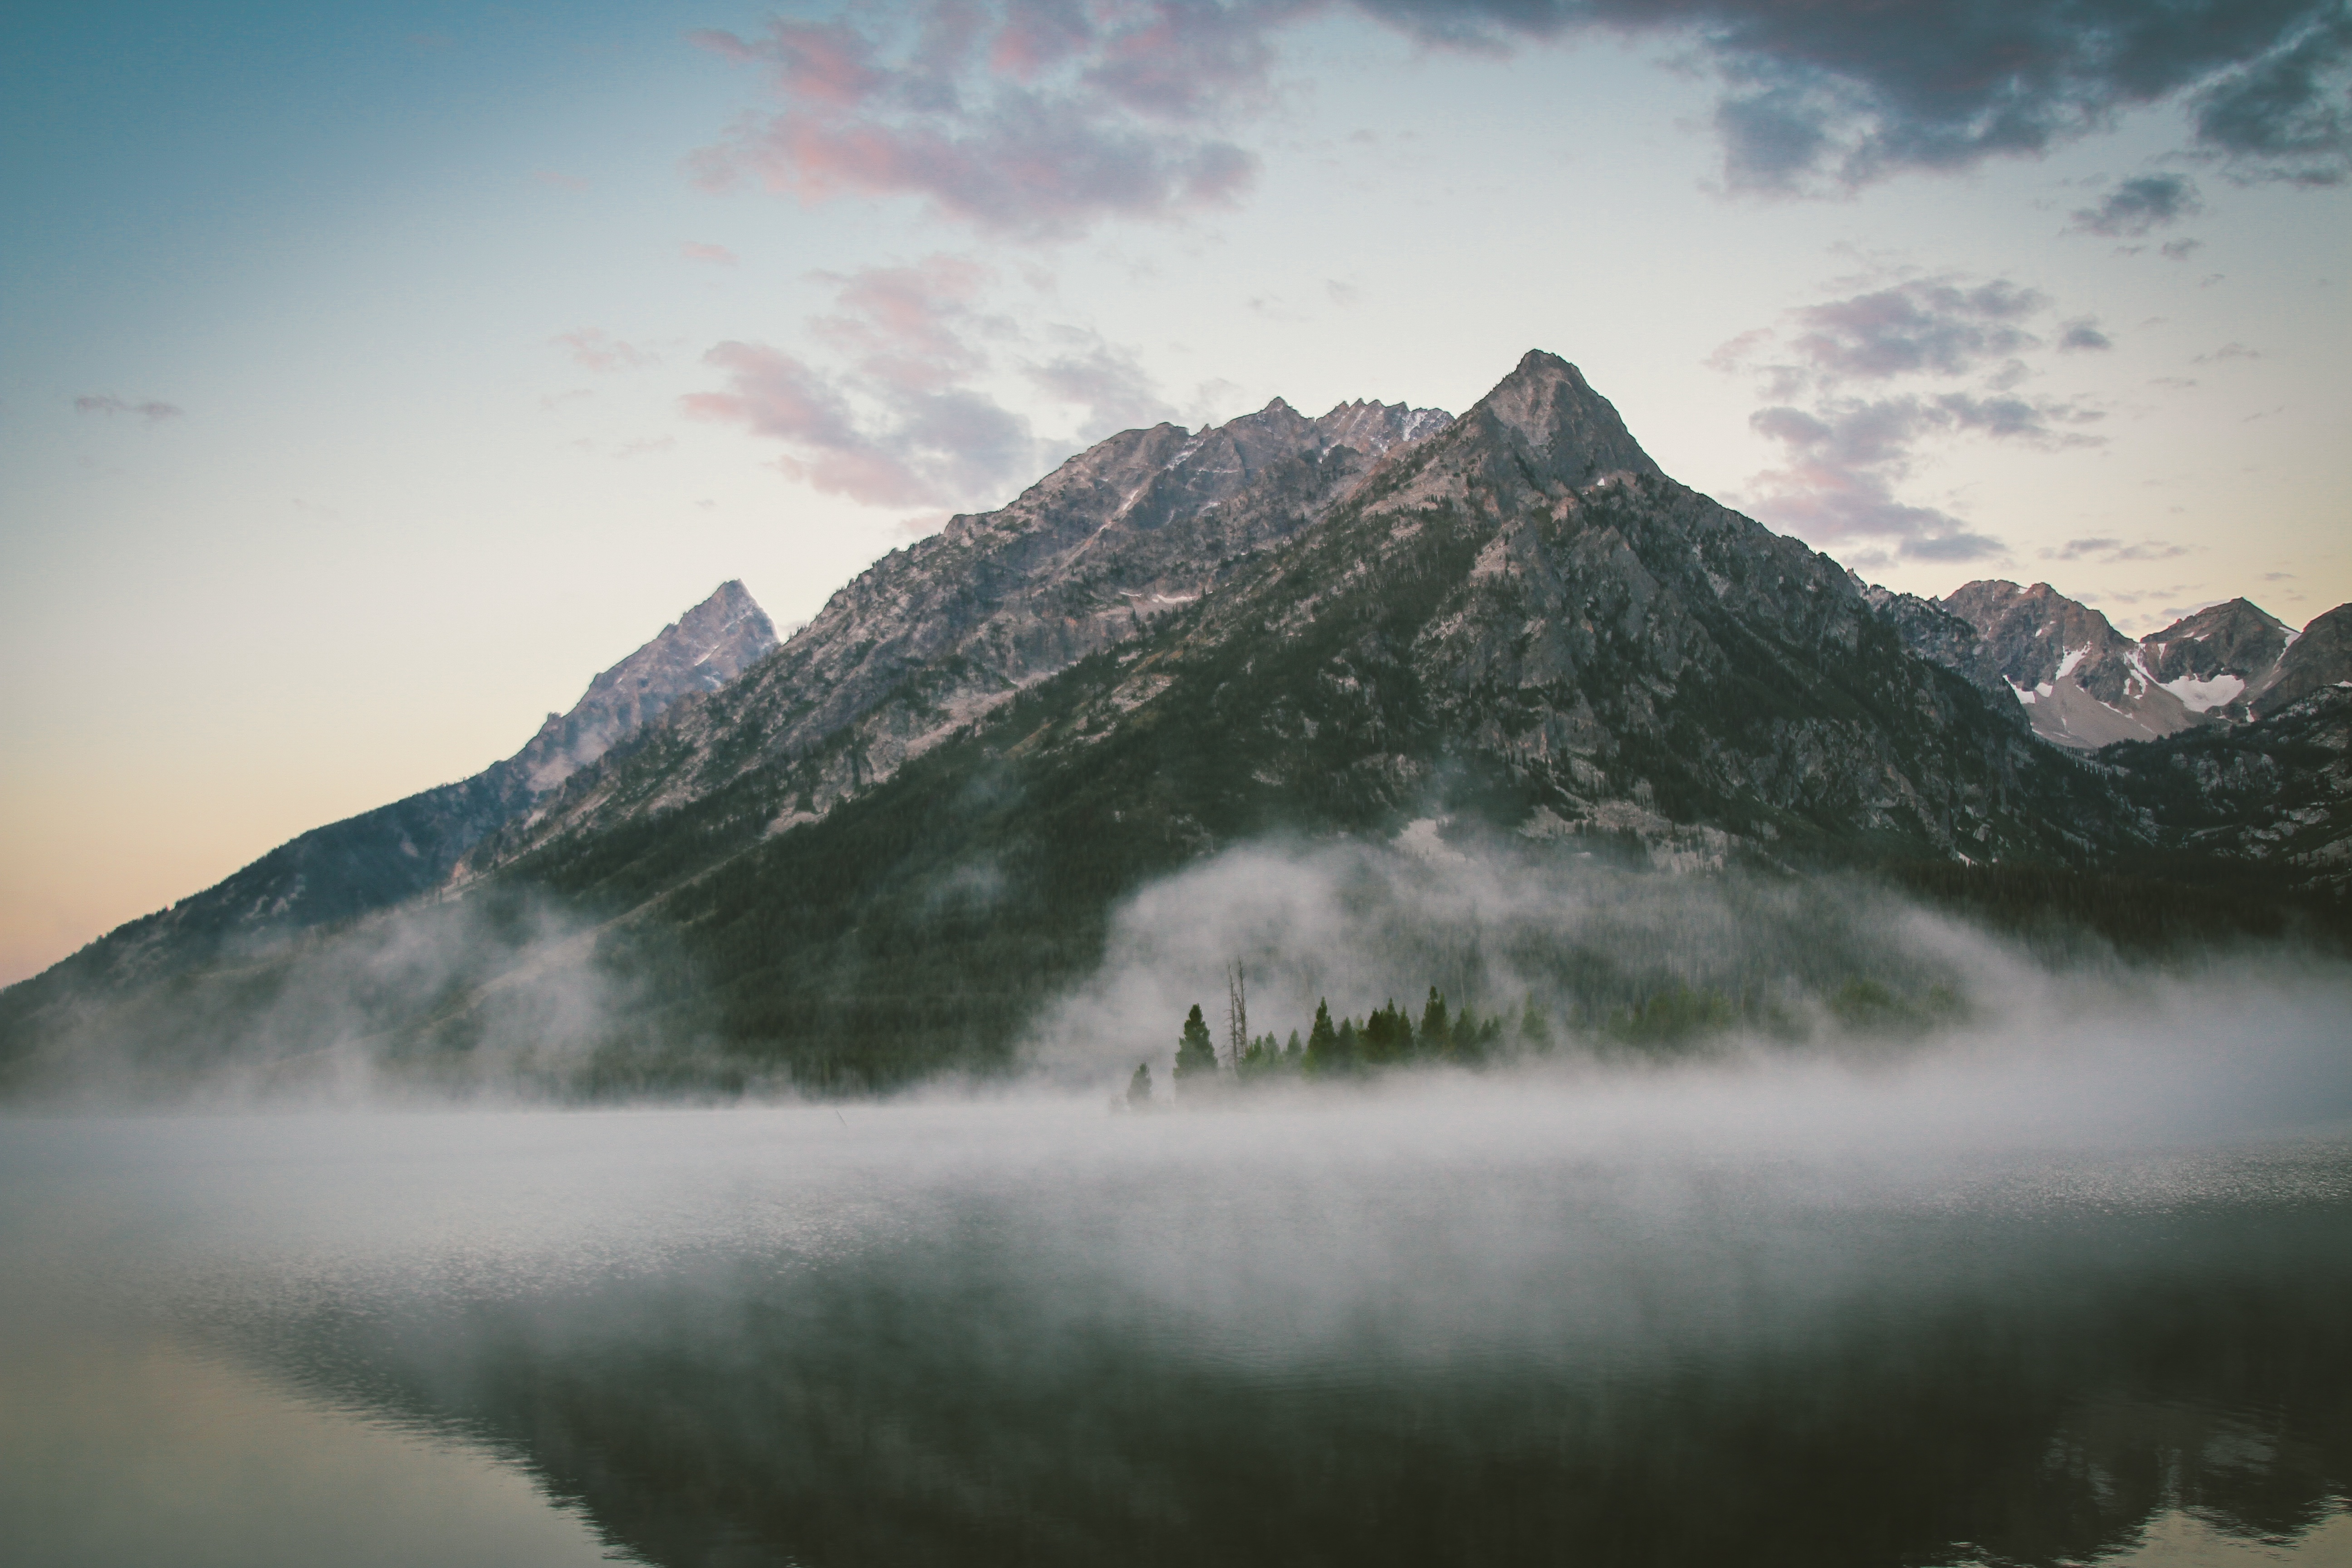
landscape, nature, wilderness, mountain, snow, cloud, fog, sunrise, mist, sunlight, morning, hill, lake, dawn, peak, mountain range, reflection, weather, fjord, highland, alps, loch, landform, geographical feature, atmospheric phenomenon, mountainous landforms